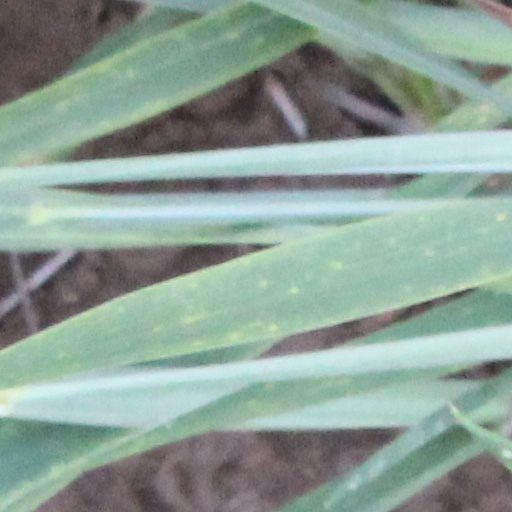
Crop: wheat